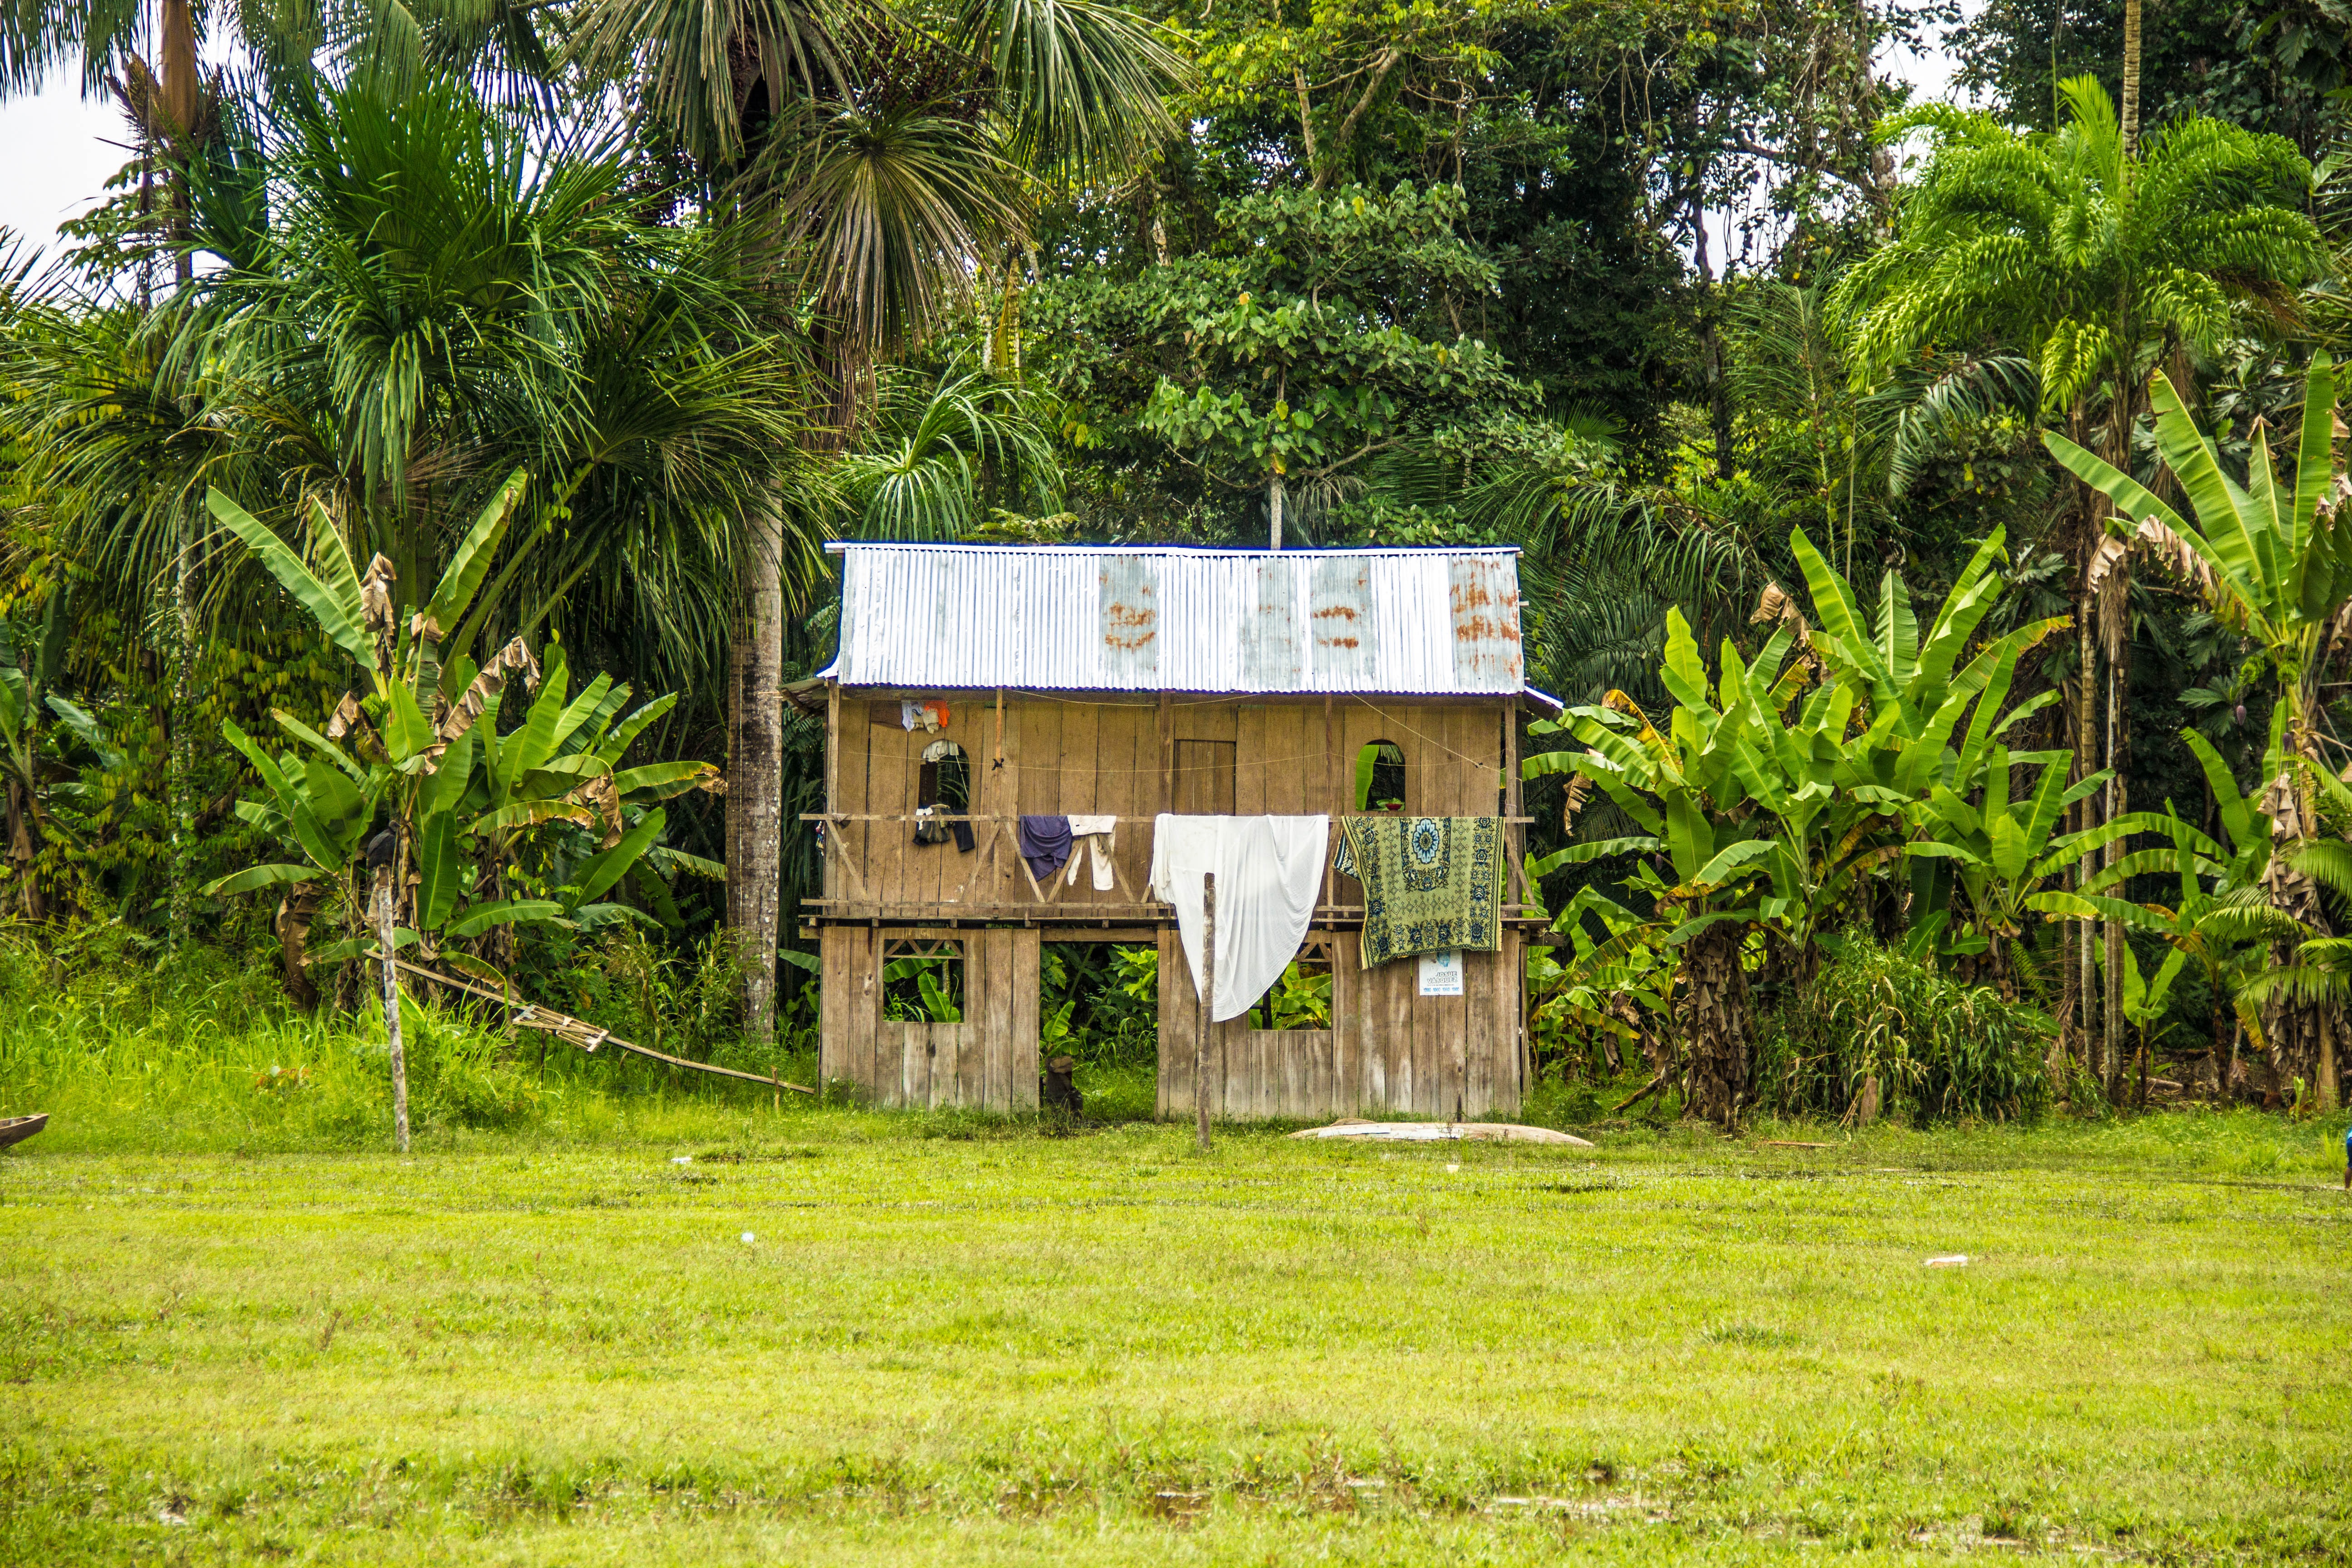
tree, nature, forest, farm, house, home, hut, village, wild, green, jungle, botany, wild plant, trees, resort, plantation, estate, habitat, rural area, arecales